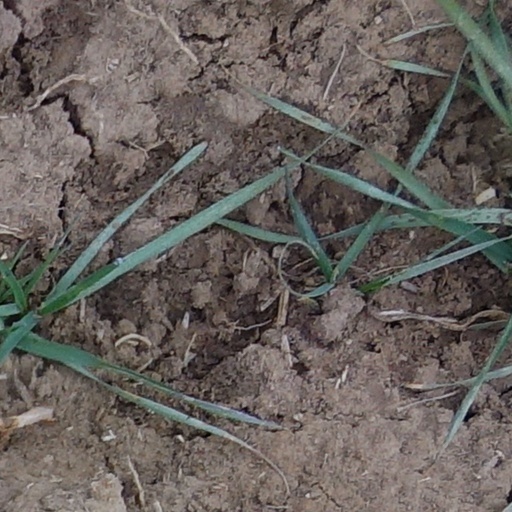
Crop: wheat